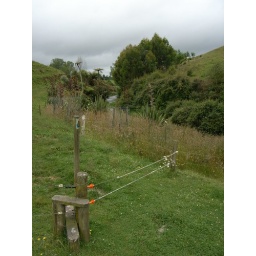
Electric fence on river trail. You have to climb over many of those using that little step ladder.